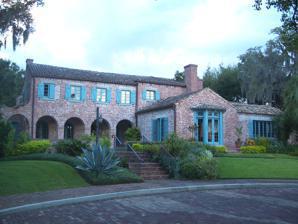
Building: Robert Bruce Barbour House
Country: United States of America
Year built: 1932
United States historic place Casa Feliz Historic Home U.S. National Register of Historic Places Show map of Florida Show map of the United States Interactive map showing the location of Casa Feliz Historic Home Location Winter Park, Florida , USA Coordinates 28°36′9.6″N 81°21′3.8″W / 28.602667°N 81.351056°W / 28.602667; -81.351056 Built 1932 Architect James Gamble Rogers II NRHP reference No. 08001244 Added to NRHP December 31, 2008 The Robert Bruce Barbour House , also known as Casa Feliz (Happy House) is a restored Spanish farmhouse designed by architect James Gamble Rogers II , overlooking the golf course in the heart of Winter Park, Florida . On December 31, 2008, it was added to the United States National Register of Historic Places . History In 1932, Robert Barbour, who owned a company that manufactured chemical dyes, asked James Rogers to design him a home. The house was completed in 1933. The Barbour family frequently hosted community events at their house, including the Spanish Institute of Florida's annual party, giving it the name Casa Feliz in the 1960s. In 1951, the Barbour family sold the property and in 2000, the City of Winter Park acquired the building. Design Rogers created a gracious residence, with large public rooms. The living room opens to a garden on one side and a courtyard on the other; the dining room also opens to this courtyard. Along the garden front is an arched loggia that connects the living room, entrance hall and library. The home also features an arched porte cochere . The interior of "Casa Feliz" is refurbished to its original condition. The living room has a vaulted ceiling with massive hand-hewn beams. The public spaces of the house are the living and dining rooms, library, courtyards and detached garden room (formerly the garage). Typical James Gamble Rogers II details include the majolica -tiled interior courtyard and fountain, arched doorways and a circular staircase. The exterior of "Casa Feliz" and grounds feature original Spanish roof tiles and whitewashed bricks, a turret, a bell tower and a heavy timber balcony, lush landscaping, courtyards, oaks and native plants contained by clay amphoras . Recent history Originally the house stood at 656 North Interlachen Avenue bordering one of Winter Park's lakes with the garden front of the house facing the lake. It stood there for about seventy years. In 2000, the then-owner began to demolish the house. The City of Winter Park acquired the house and relocated it 900 feet to city-owned property. Casa Feliz Historic House Museum The Casa Feliz historic house museum has a permanent exhibit that focuses on the life and works of architect James Gamble Rogers II. The estate has been restored to reflect its original 1930s appearance and serves as a Winter Park and Orlando wedding venue. References